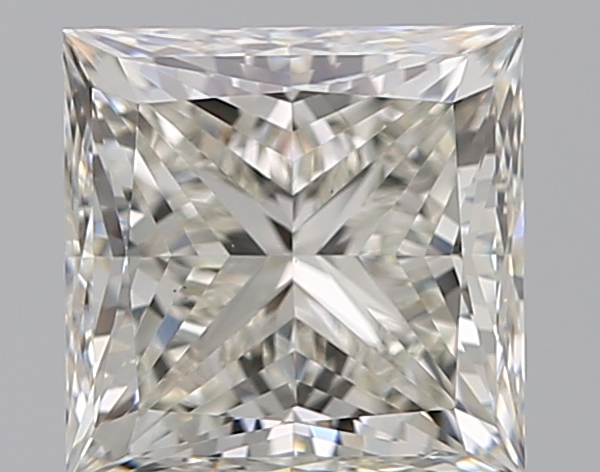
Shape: princess
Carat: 1.8
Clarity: VS1
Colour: J
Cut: EX
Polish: EX
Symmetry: EX
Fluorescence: N
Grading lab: GIA
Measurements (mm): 6.48 x 6.43 x 4.69